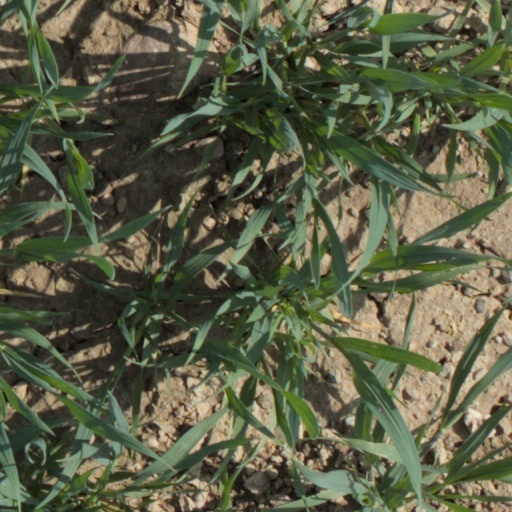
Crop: wheat